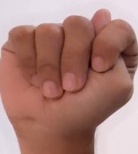
ASL sign: T